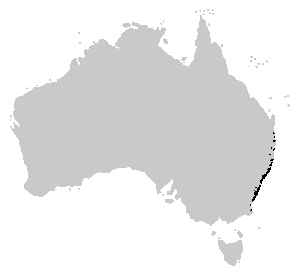
Litoria jervisiensis est une espèce d'amphibiens de la famille des Pelodryadidae.